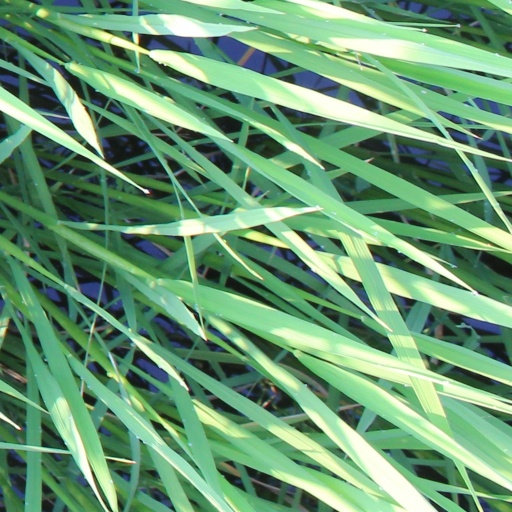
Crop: rice